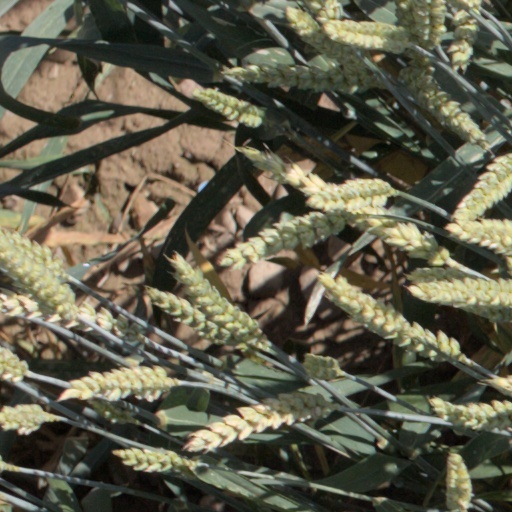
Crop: wheat